Ernesto Mauri

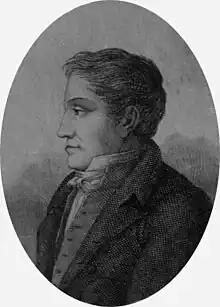

Ernesto Mauri (12 January 1791 – 13 April 1836) was an Italian botanist and mycologist. He served as a professor of botany in Rome and was director of the botanical garden there.